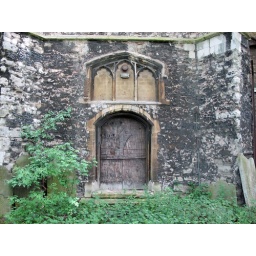
This tower dates from the 15th century and is the oldest building in Brentford. It's now derelict.